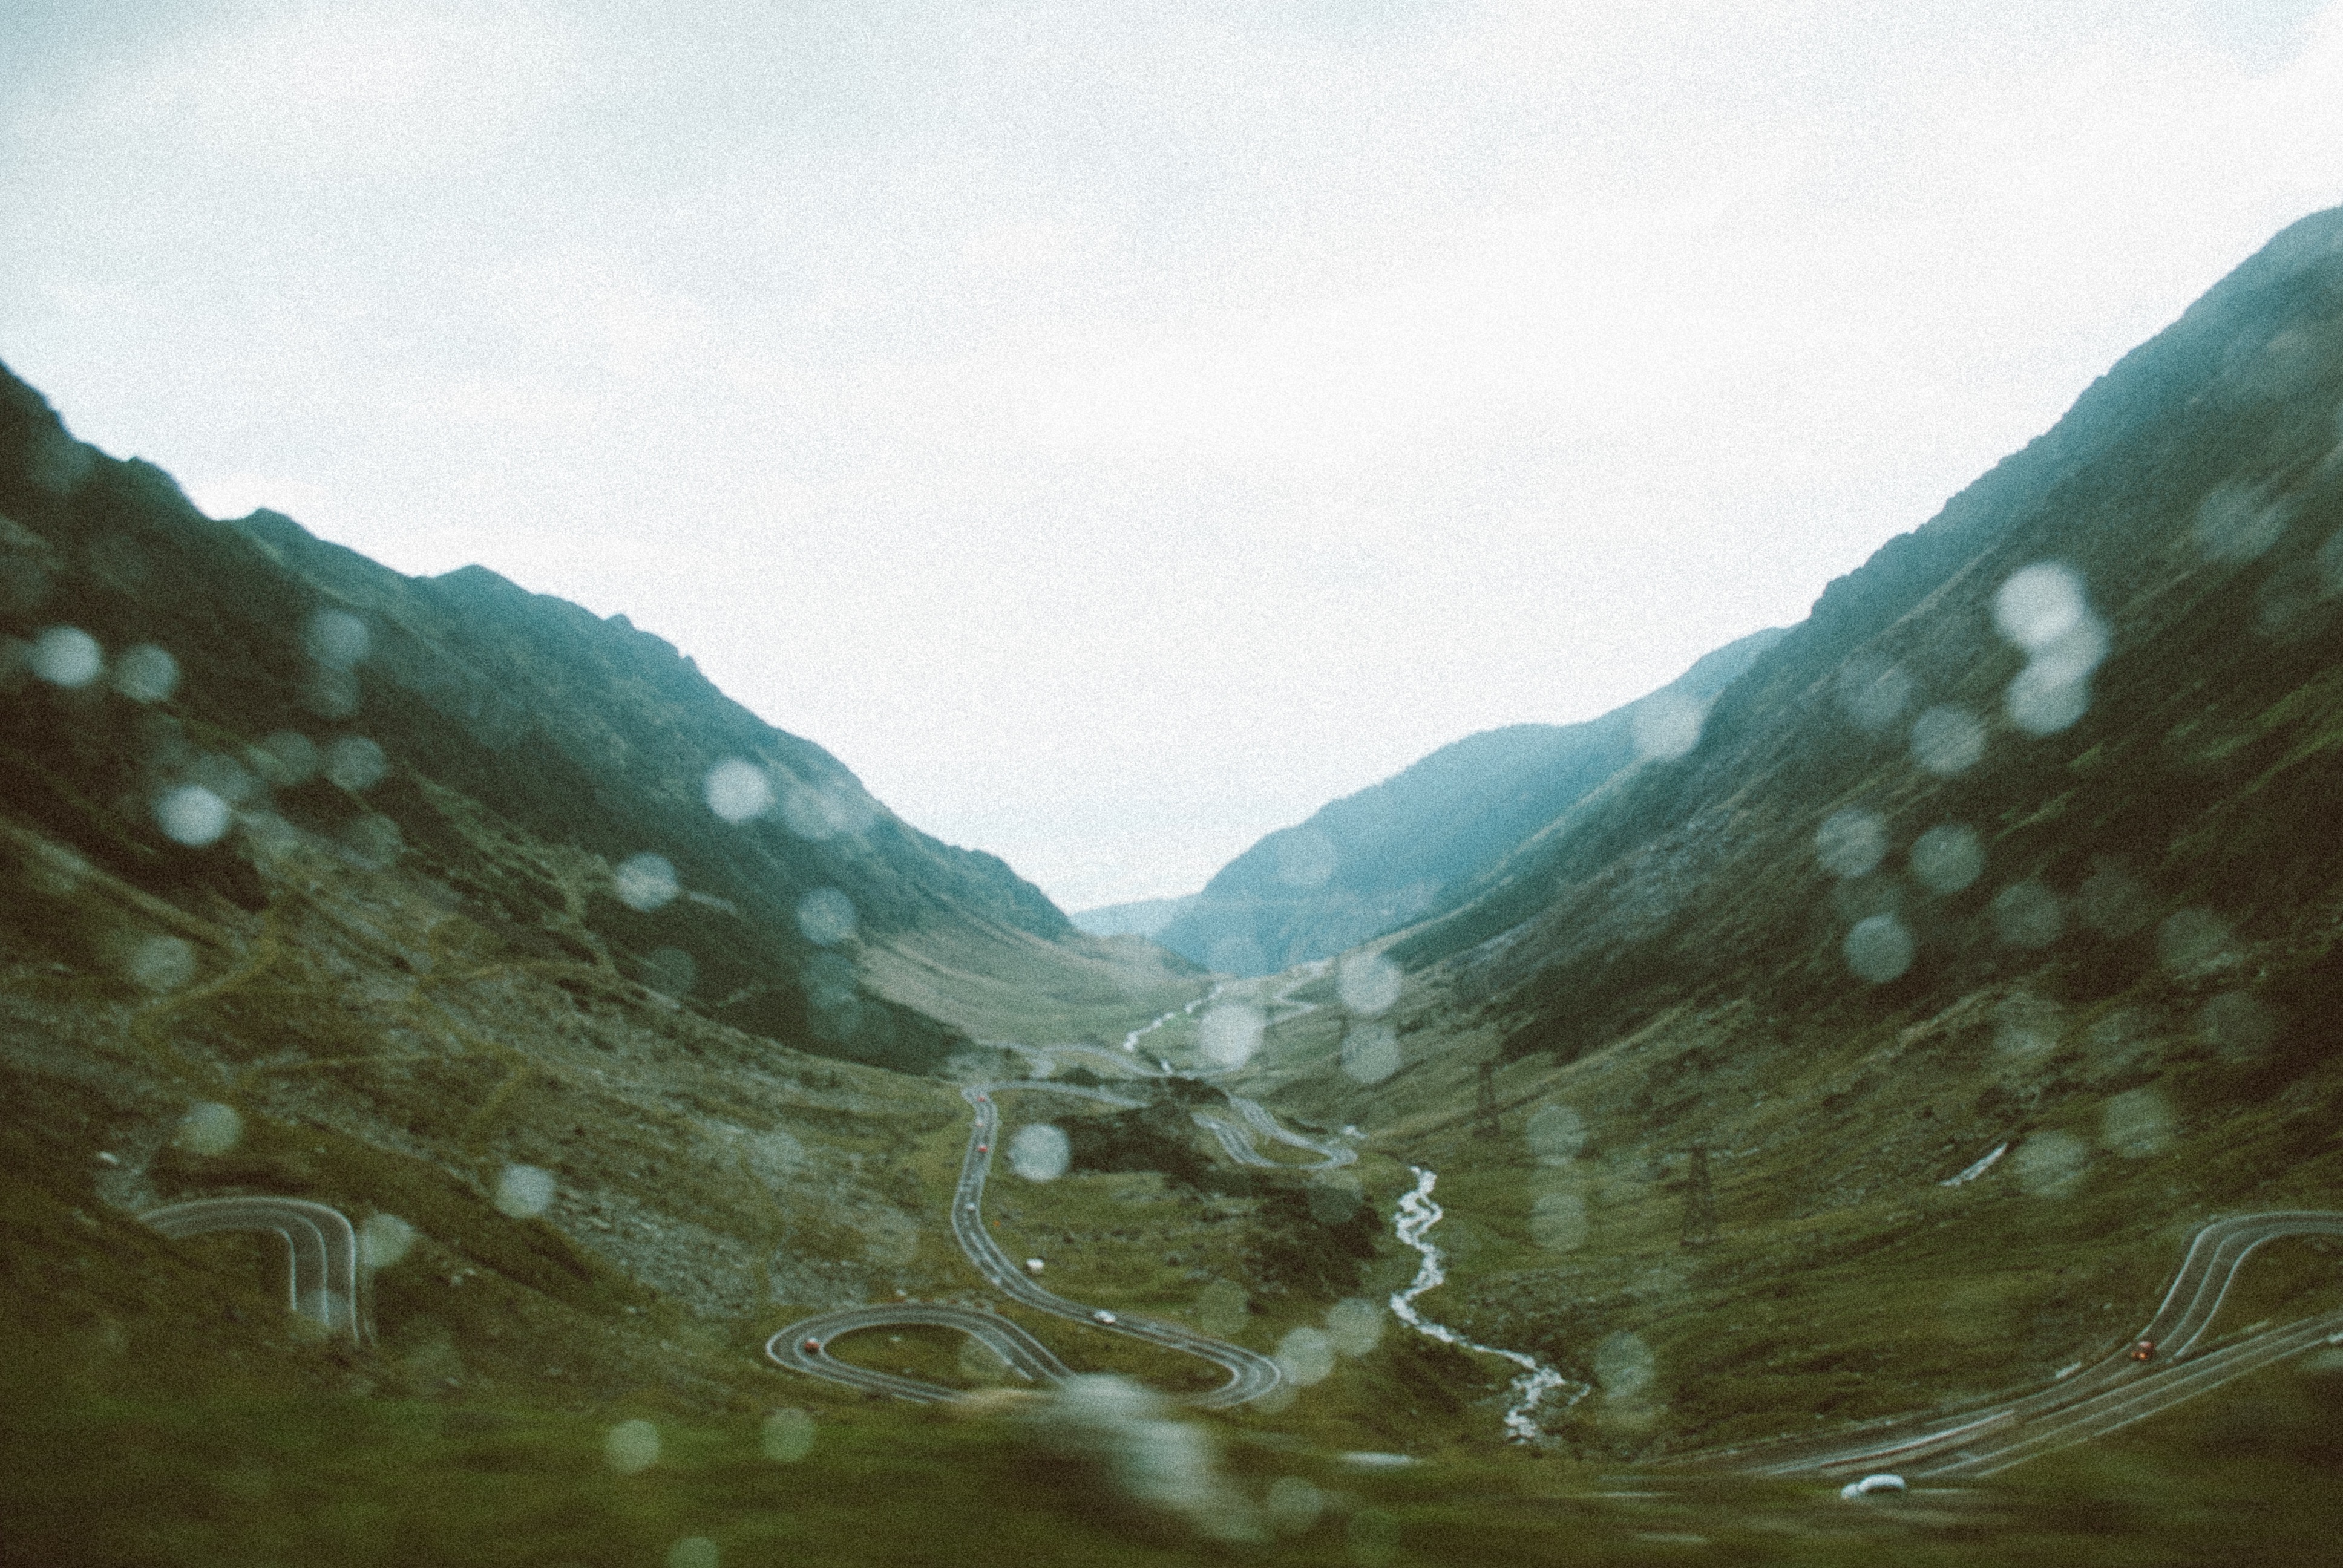
water, nature, mountain, mountain range, reflection, landform, geographical feature, glacial landform